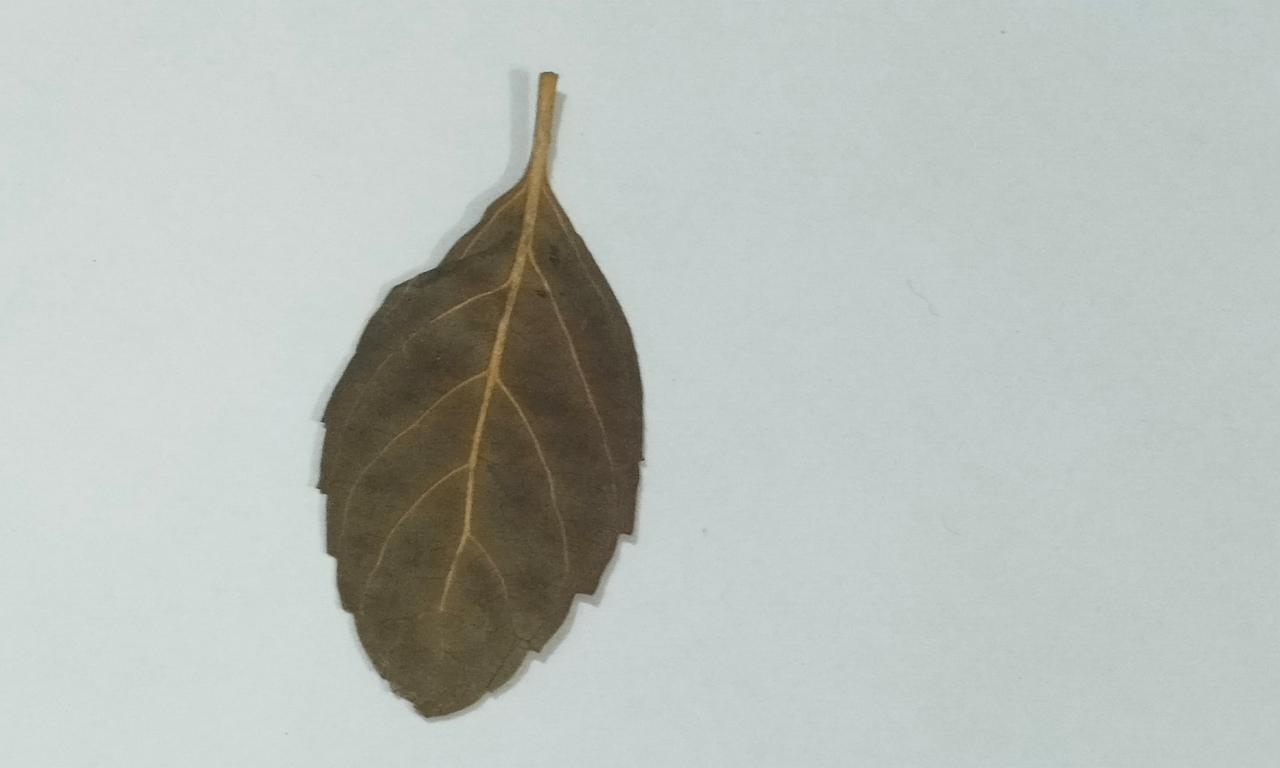
Label: Dried